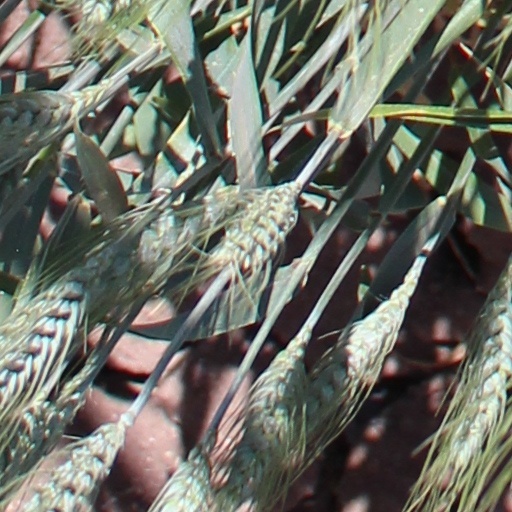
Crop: wheat